Climate change in Louisiana

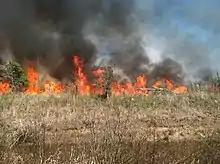
Wildfire, Lacassine NWR, 2014

"Whether or not tropical storms become more frequent, rising sea level makes low-lying areas more prone to flooding. Many coastal roads, railways, airports, and oil and gas facilities are vulnerable to the impacts of storms and sea level rise. Louisiana is especially vulnerable, because much of New Orleans and other populated areas are below sea level, protected by levees and pumping systems that remove rainwater, which cannot drain naturally. With a higher sea level, these levees may be overtopped more readily during storms.